Beirut

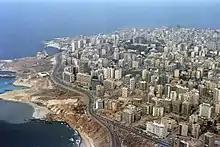
Ras Beirut, 1983

Beirut became a banking hub by leveraging its position as a commercial port and cultural center within the world economy. Under French mandate after World War I, France heavily invested in the city, reinforcing its role as a regional financial center. The Open Door Policy facilitated foreign capital inflows, with French firms dominating investments and four of Beirut's five leading banks being French-owned by the 1920s, after which the city further solidified its status as a key financial link between the West and the decolonizing Middle East.